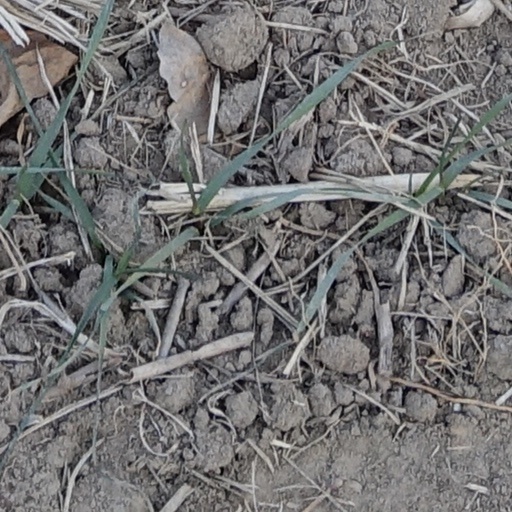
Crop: wheat